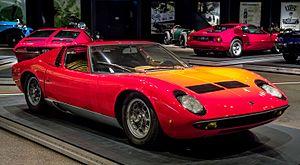
Le Volante Museum ou Oldtimer-Museum Volante est un musée de l'automobile de collection de prestige, fondé en 2015 à Kirchzarten dans le Bade-Wurtemberg, en Allemagne.